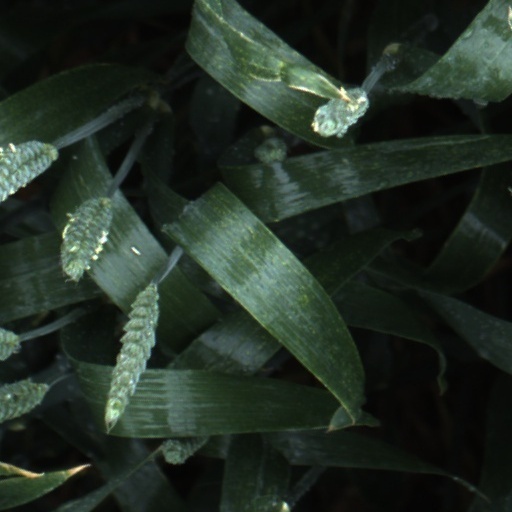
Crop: wheat